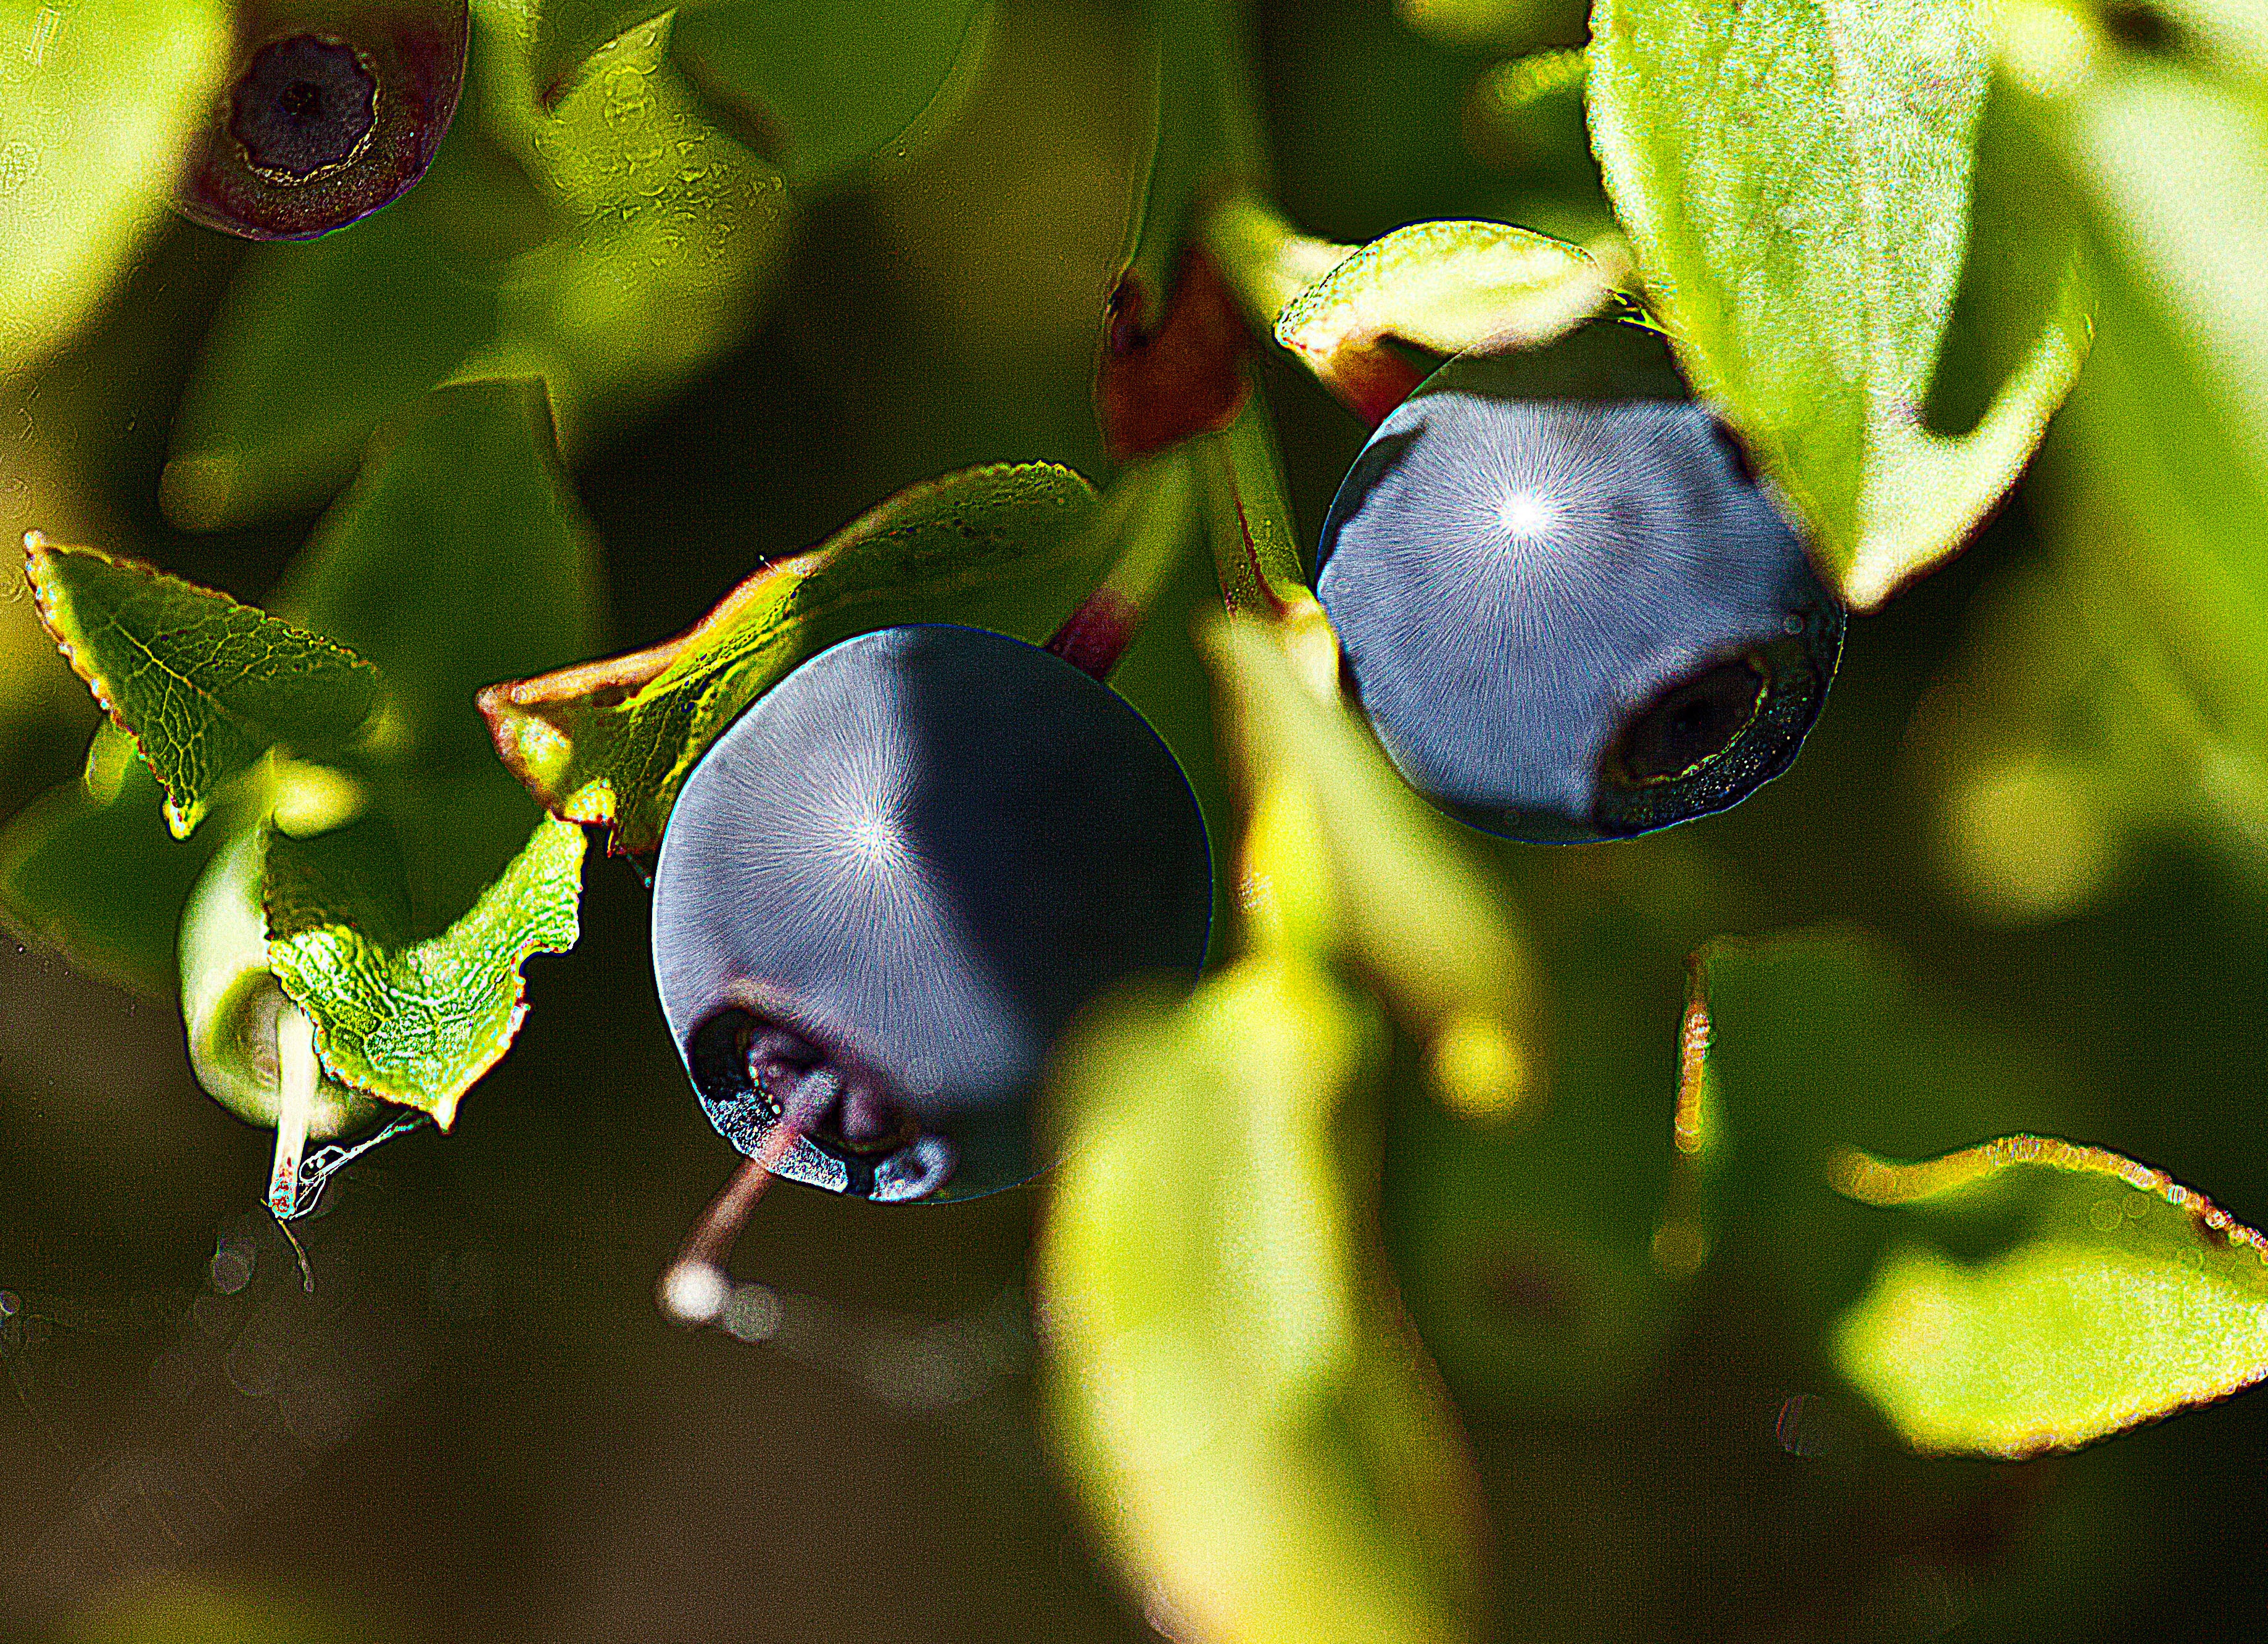
nature, branch, plant, photography, fruit, berry, leaf, flower, summer, bush, food, green, produce, fresh, botany, closeup, flora, season, close up, fresh fruit, sunny, berries, vegetation, blueberries, shrub, undergrowth, lean, healthy food, collect, macro photography, mature, flowering plant, yield, forest fruits, bilberry, fruiting, land plant